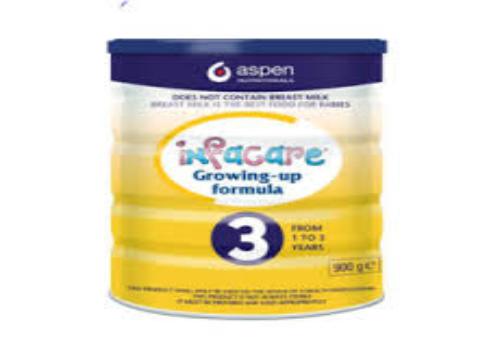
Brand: Infacare
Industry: Food